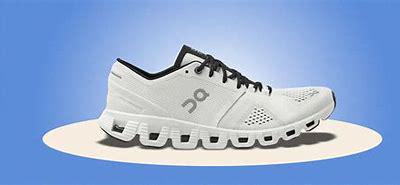
Brand: ON
Model: Cloud